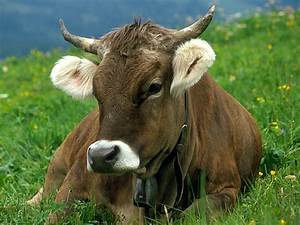
Label: mucca